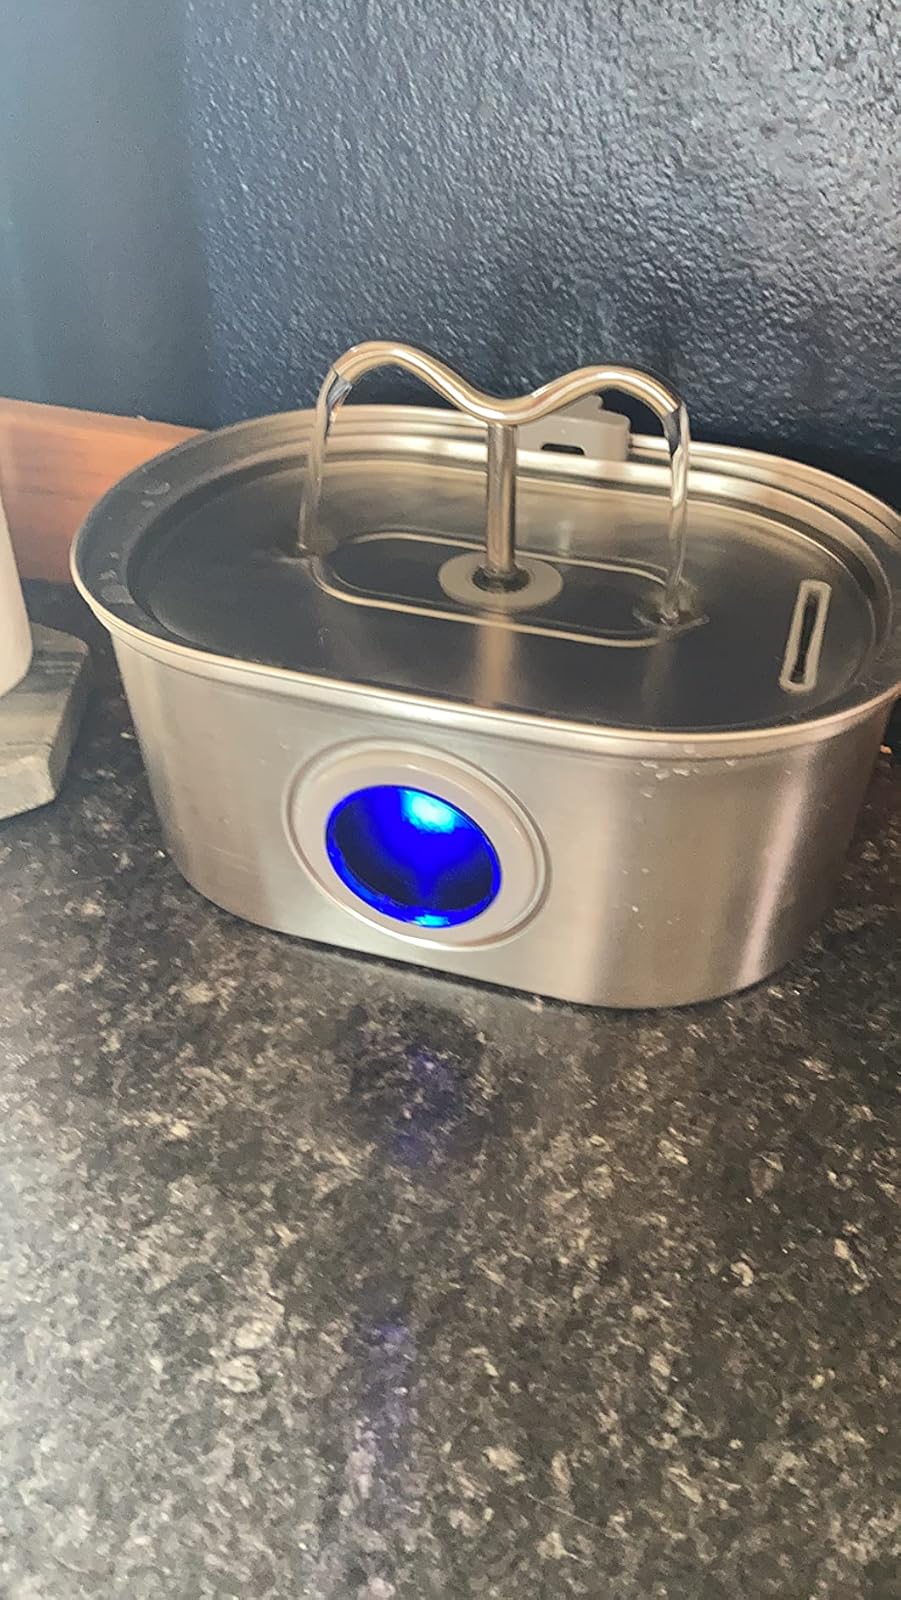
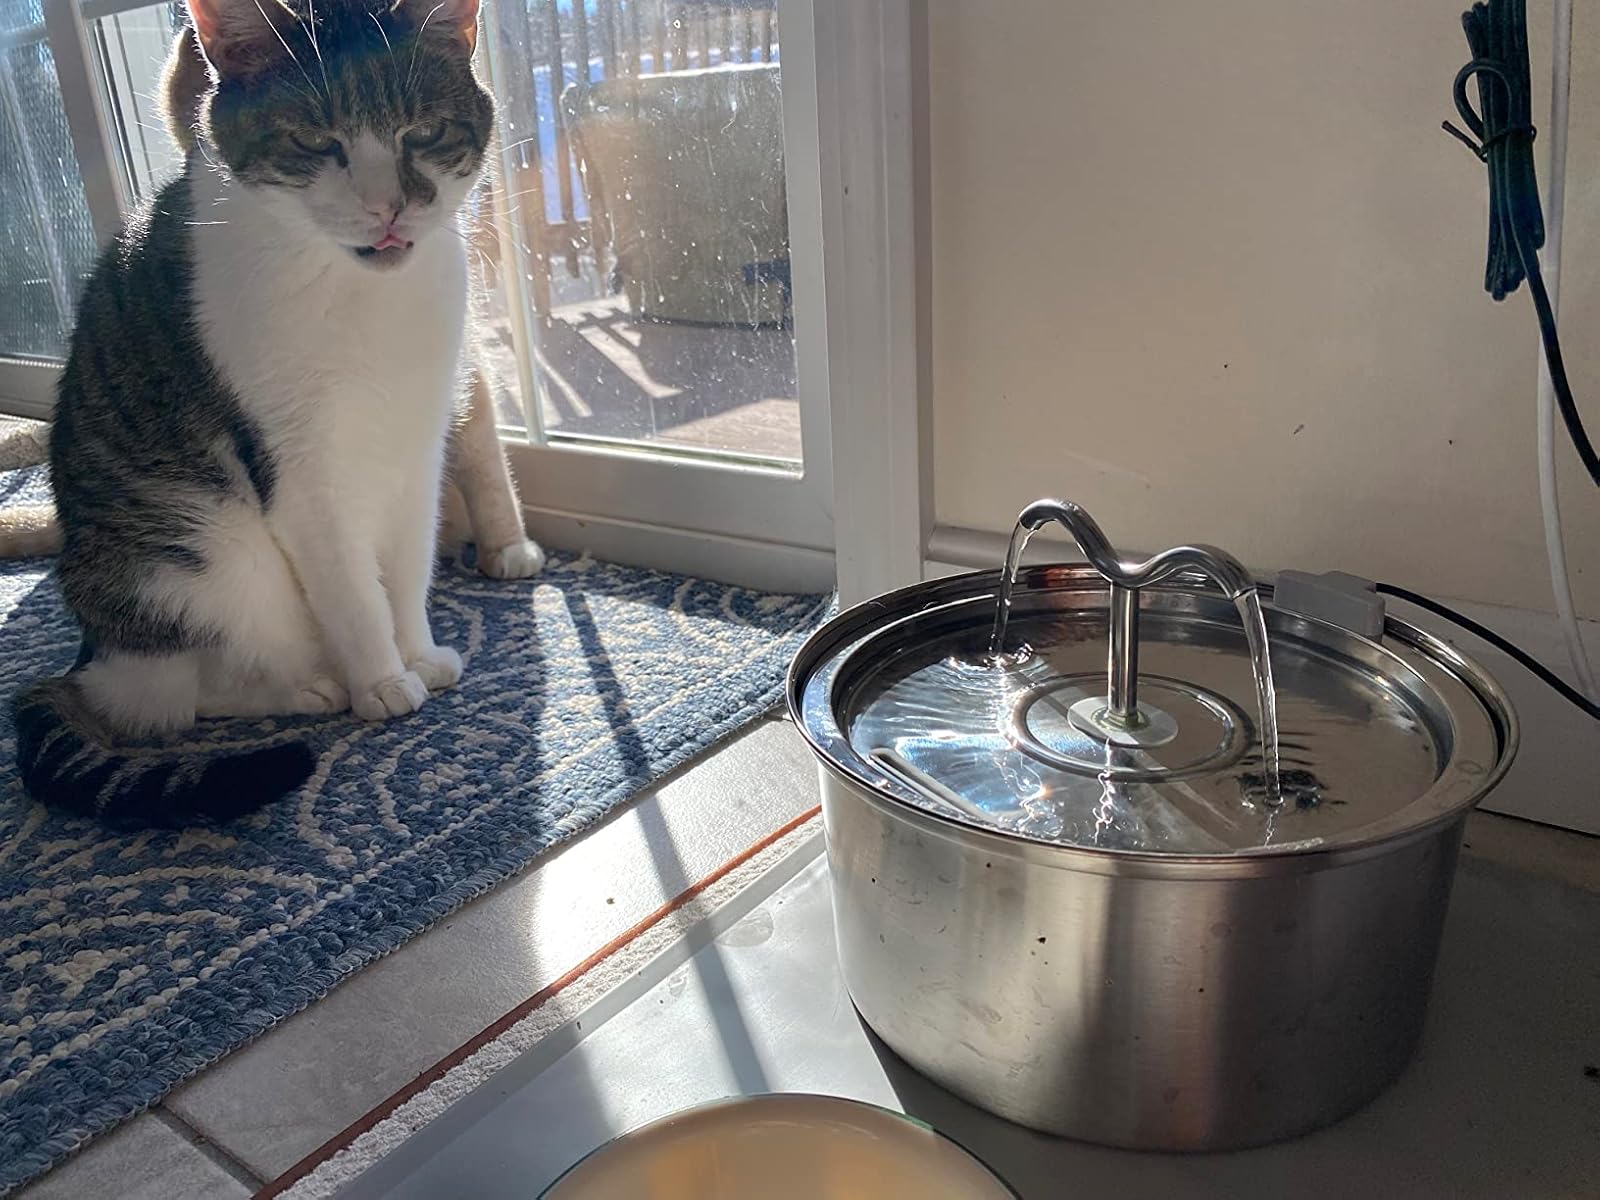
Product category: items_bowl
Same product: no